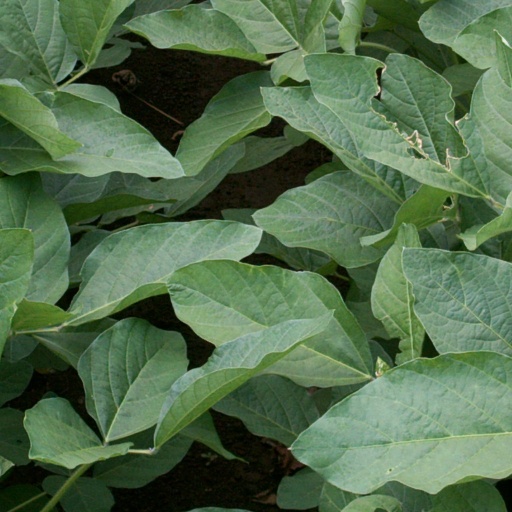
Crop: soybean